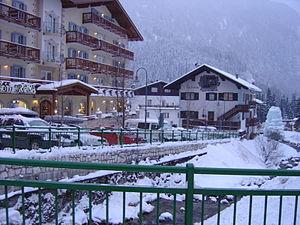
Ala